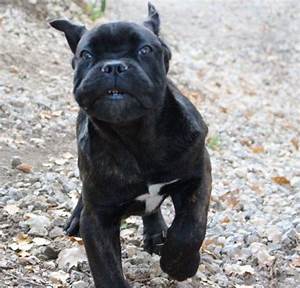
Label: dog